Naval Medical Research Unit Three

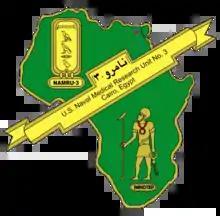
Logo of NAMRU-3

Naval Medical Research Unit Three (NAMRU-3) is a biomedical research laboratory of the US Navy located in Sigonella, Italy. Previously it was located in Cairo, Egypt. NAMRU-3 is the oldest U.S. overseas military medical research facility that has remained in the same location, and one of the largest medical research laboratories in the North Africa-Middle East region. The laboratory has been in continuous operation despite periods of political tension and a seven-year lapse in U.S.-Egyptian relations (1967–1973) since 1942.